Barbara Sinatra

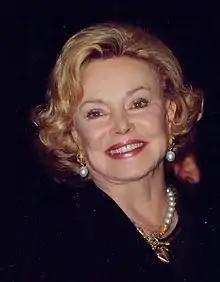
Sinatra in 2000

Barbara Ann Sinatra (formerly Oliver and Marx, Blakeley; October 16, 1926 – July 25, 2017) was an American model, showgirl, socialite, and philanthropist and the fourth and last wife of Frank Sinatra.